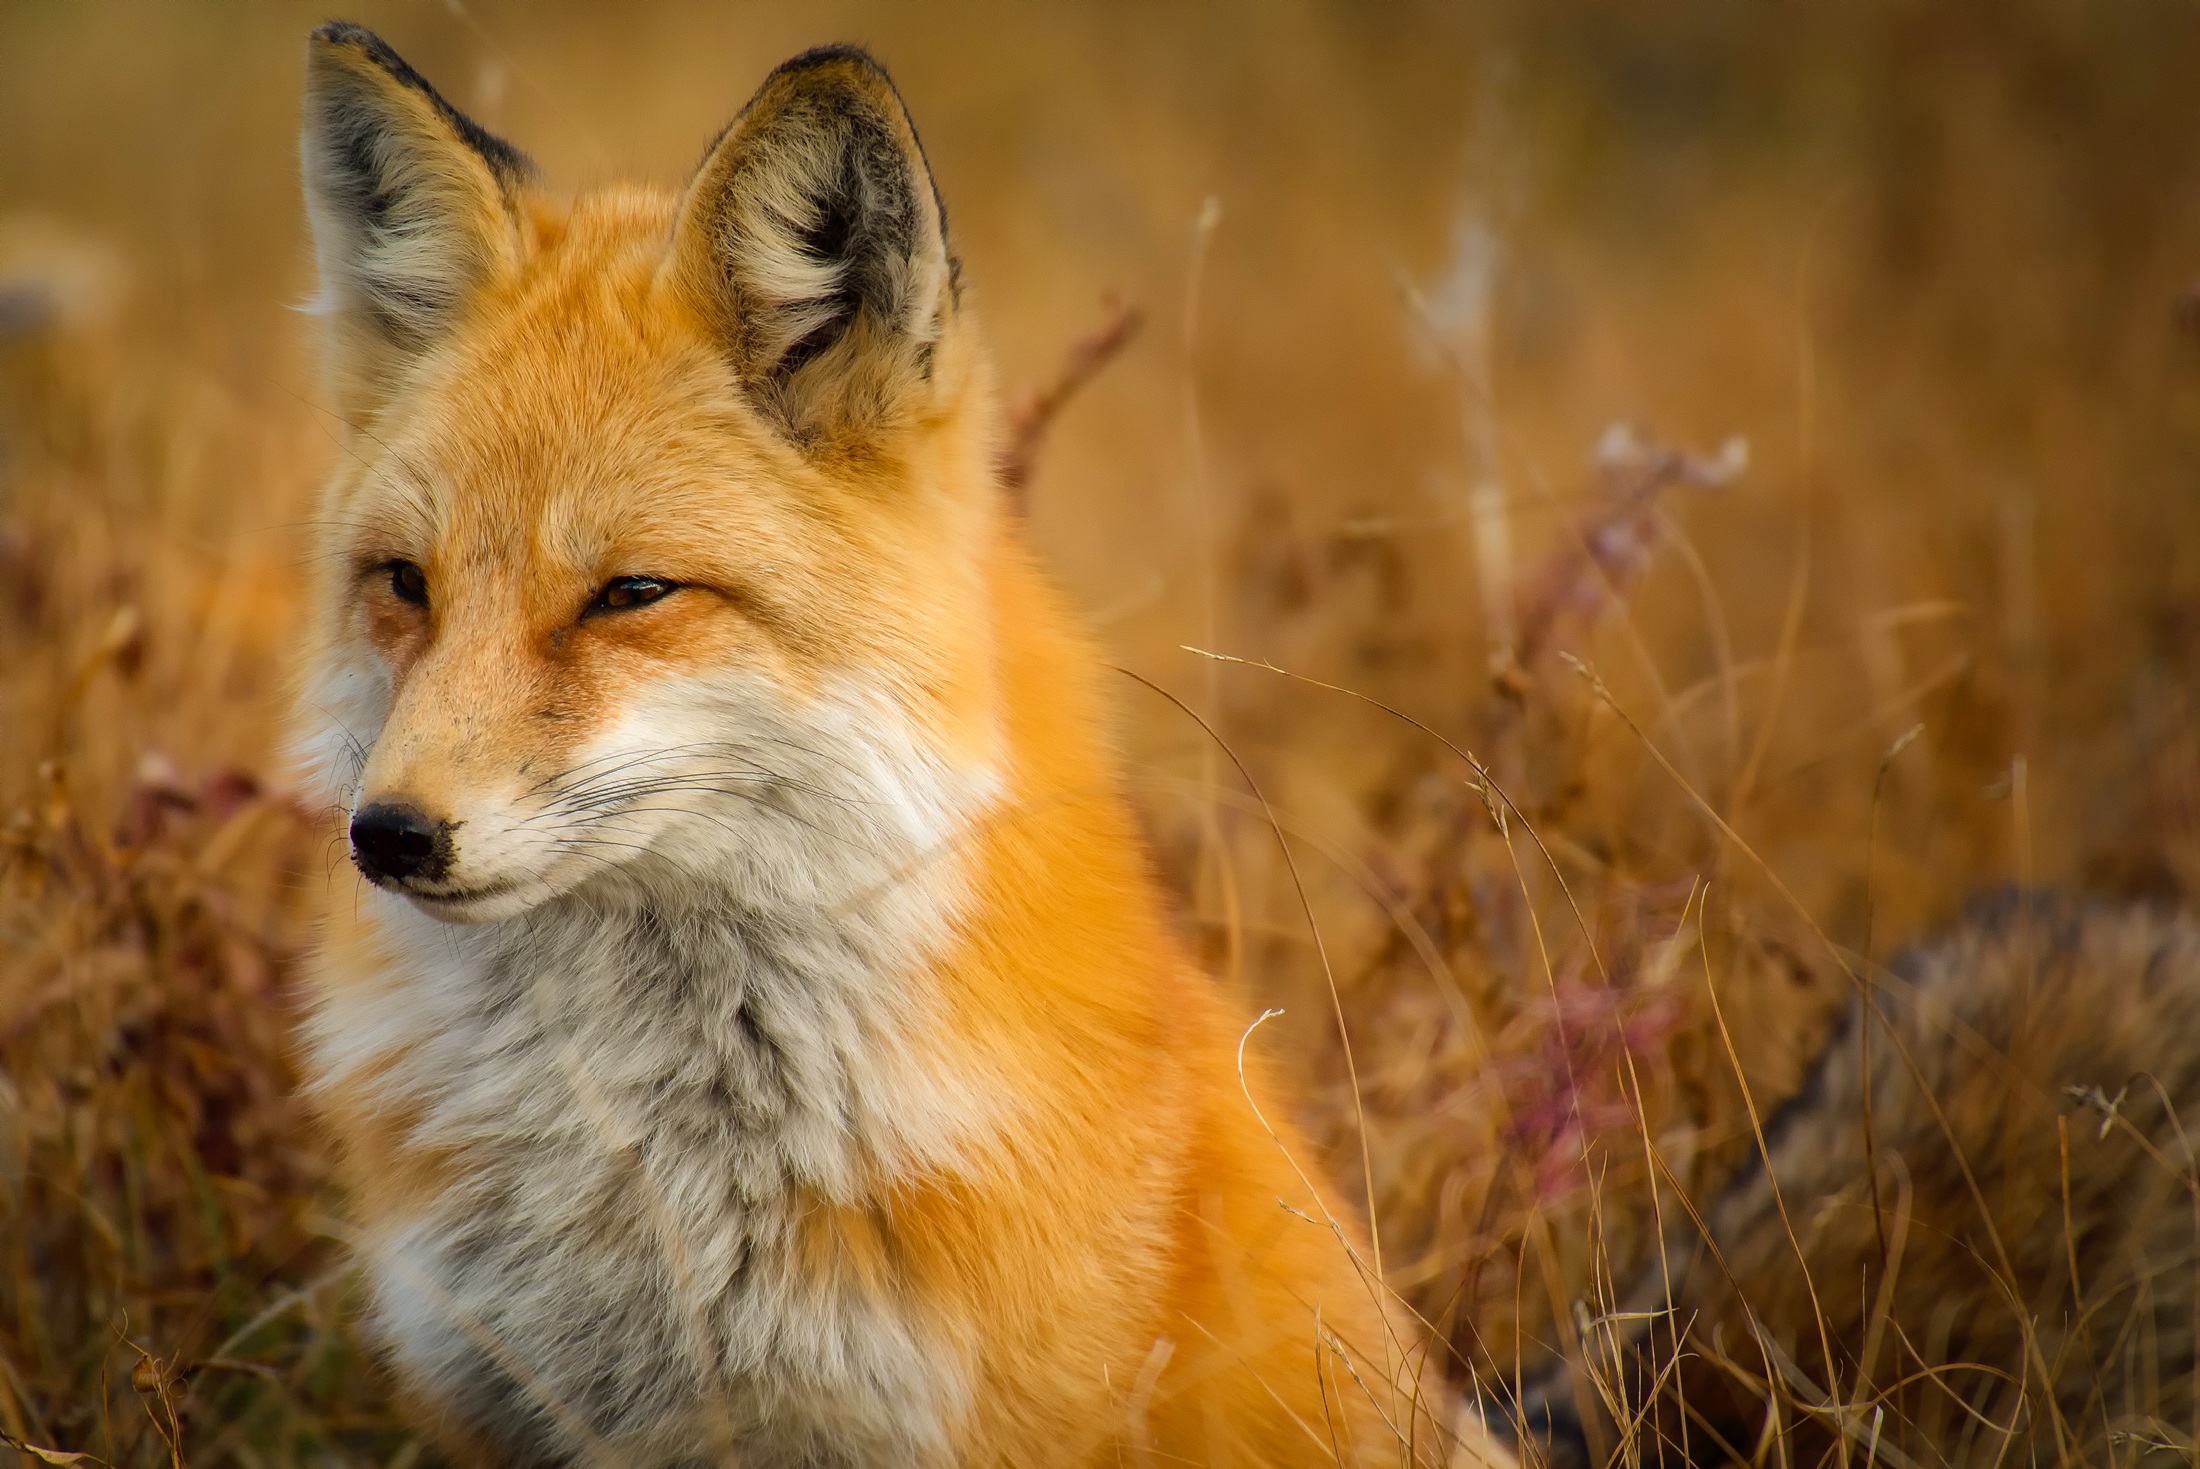
landscape, nature, animal, country, wildlife, rural, red, macro, mammal, fox, closeup, fauna, red fox, outdoors, hdr, vertebrate, dog like mammal, kit fox, dhole